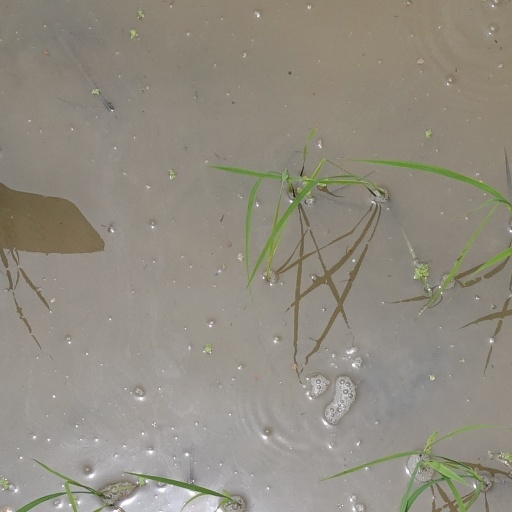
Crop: rice